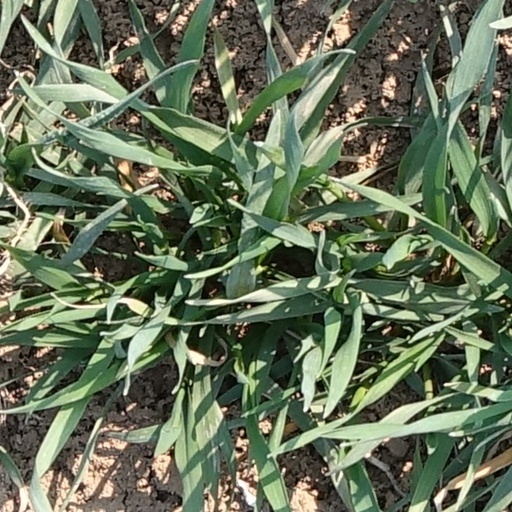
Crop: wheat